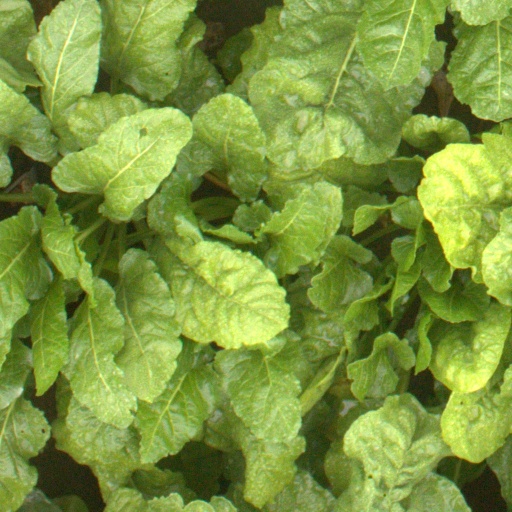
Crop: sugar beet